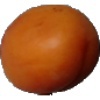
Label: Apricot 1